Question: Please indicate a possible affordance area of the sit_on_chair that can be used for sitting
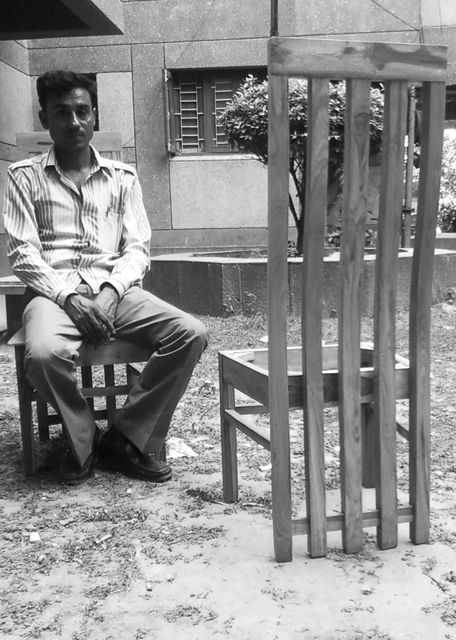
Answer: [232.691, 336.678, 420.313, 378.371]